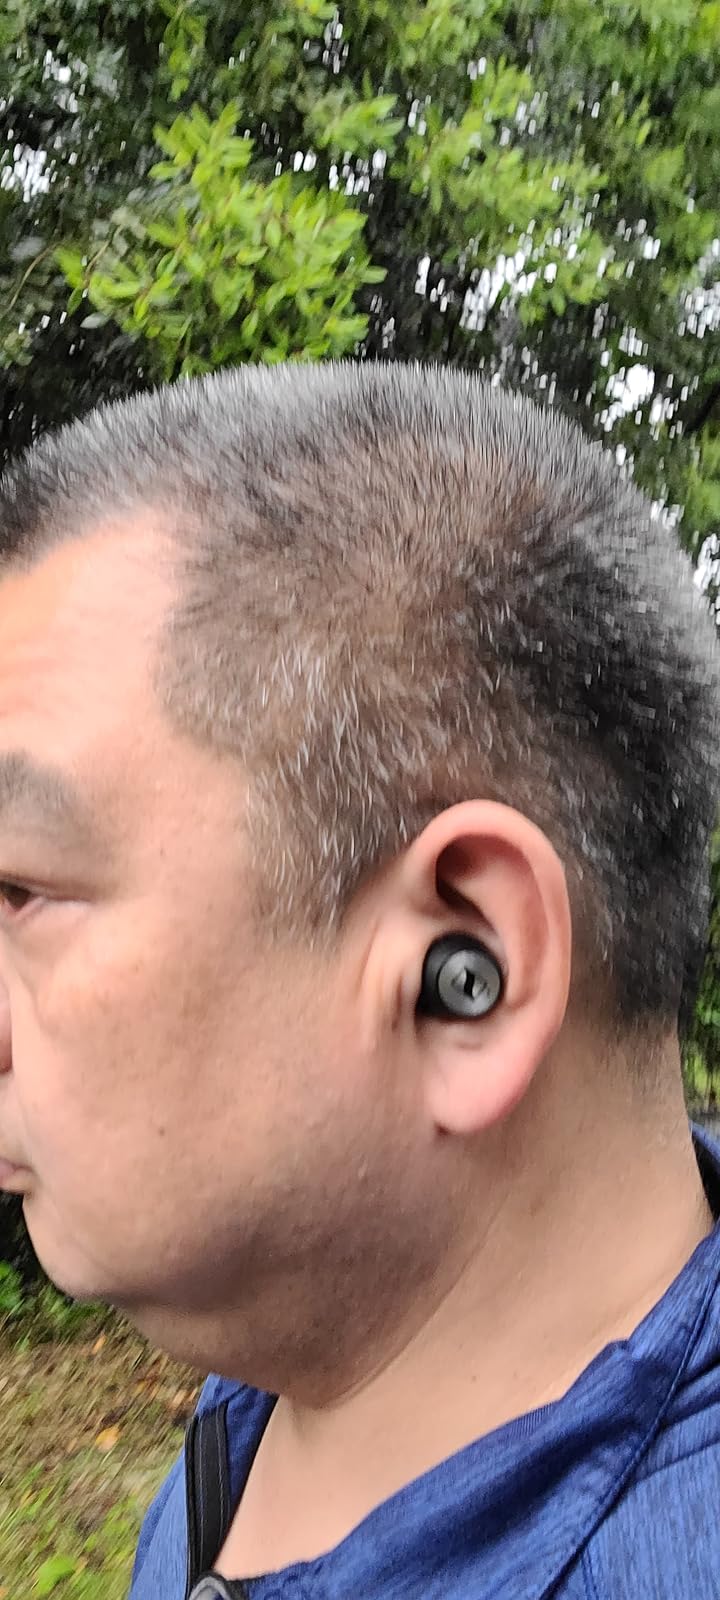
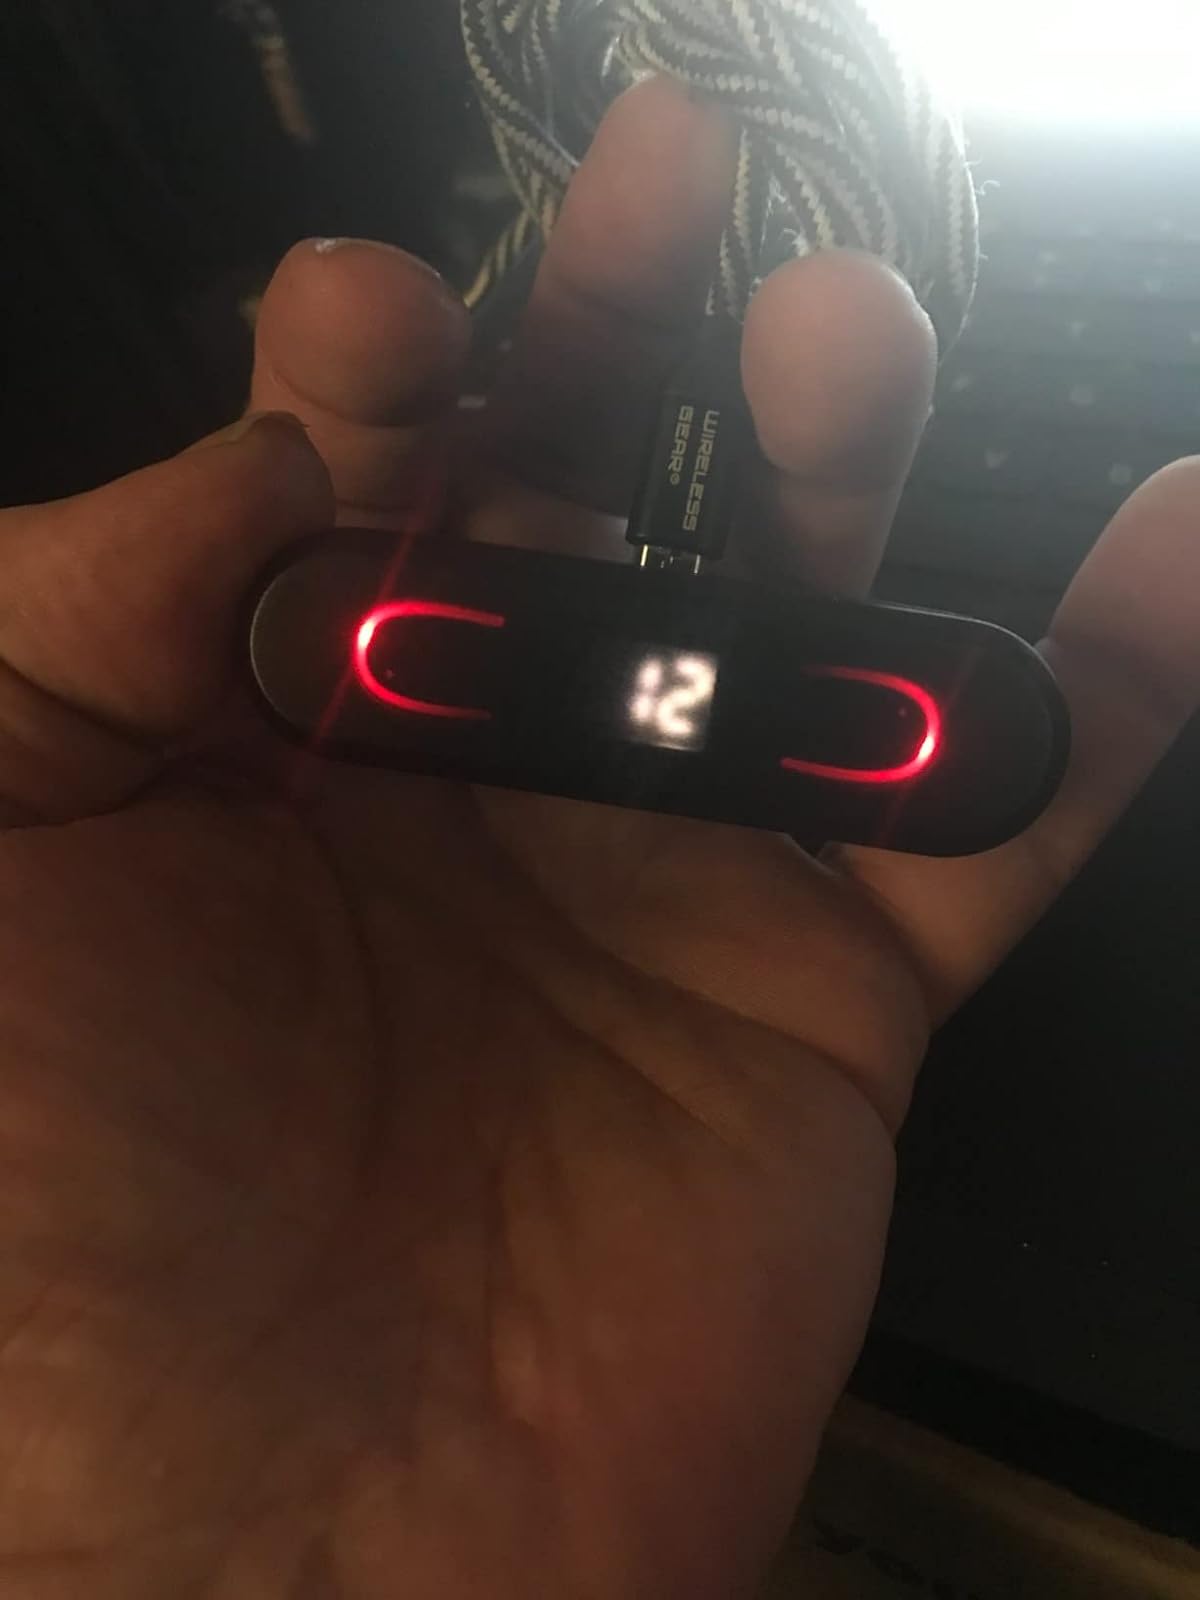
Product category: earbuds
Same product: no